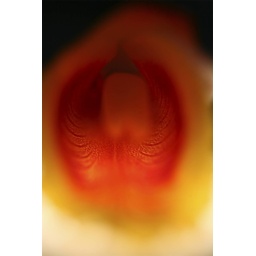
Taken on white sheet of paper bottom lit by Mag-lite